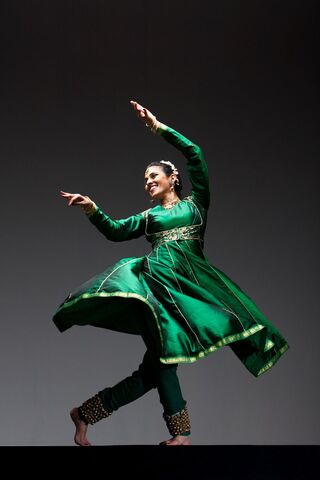
Dance form: kathak